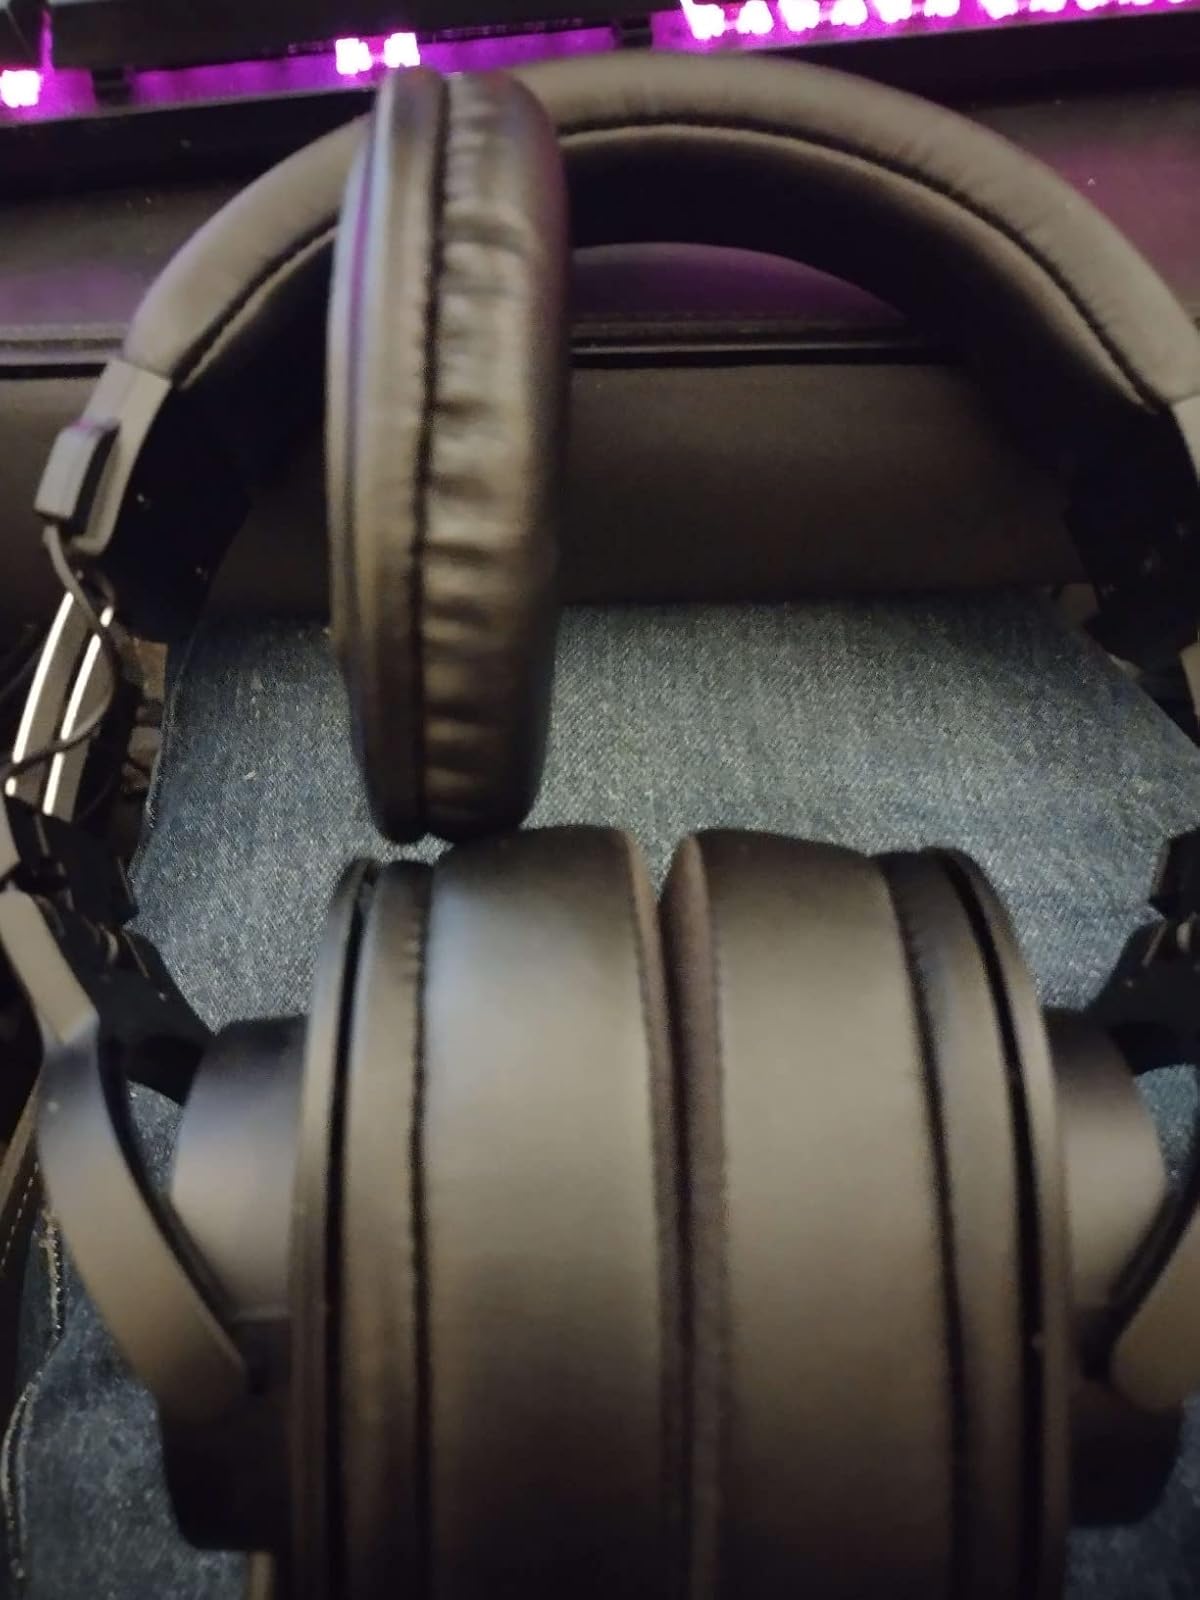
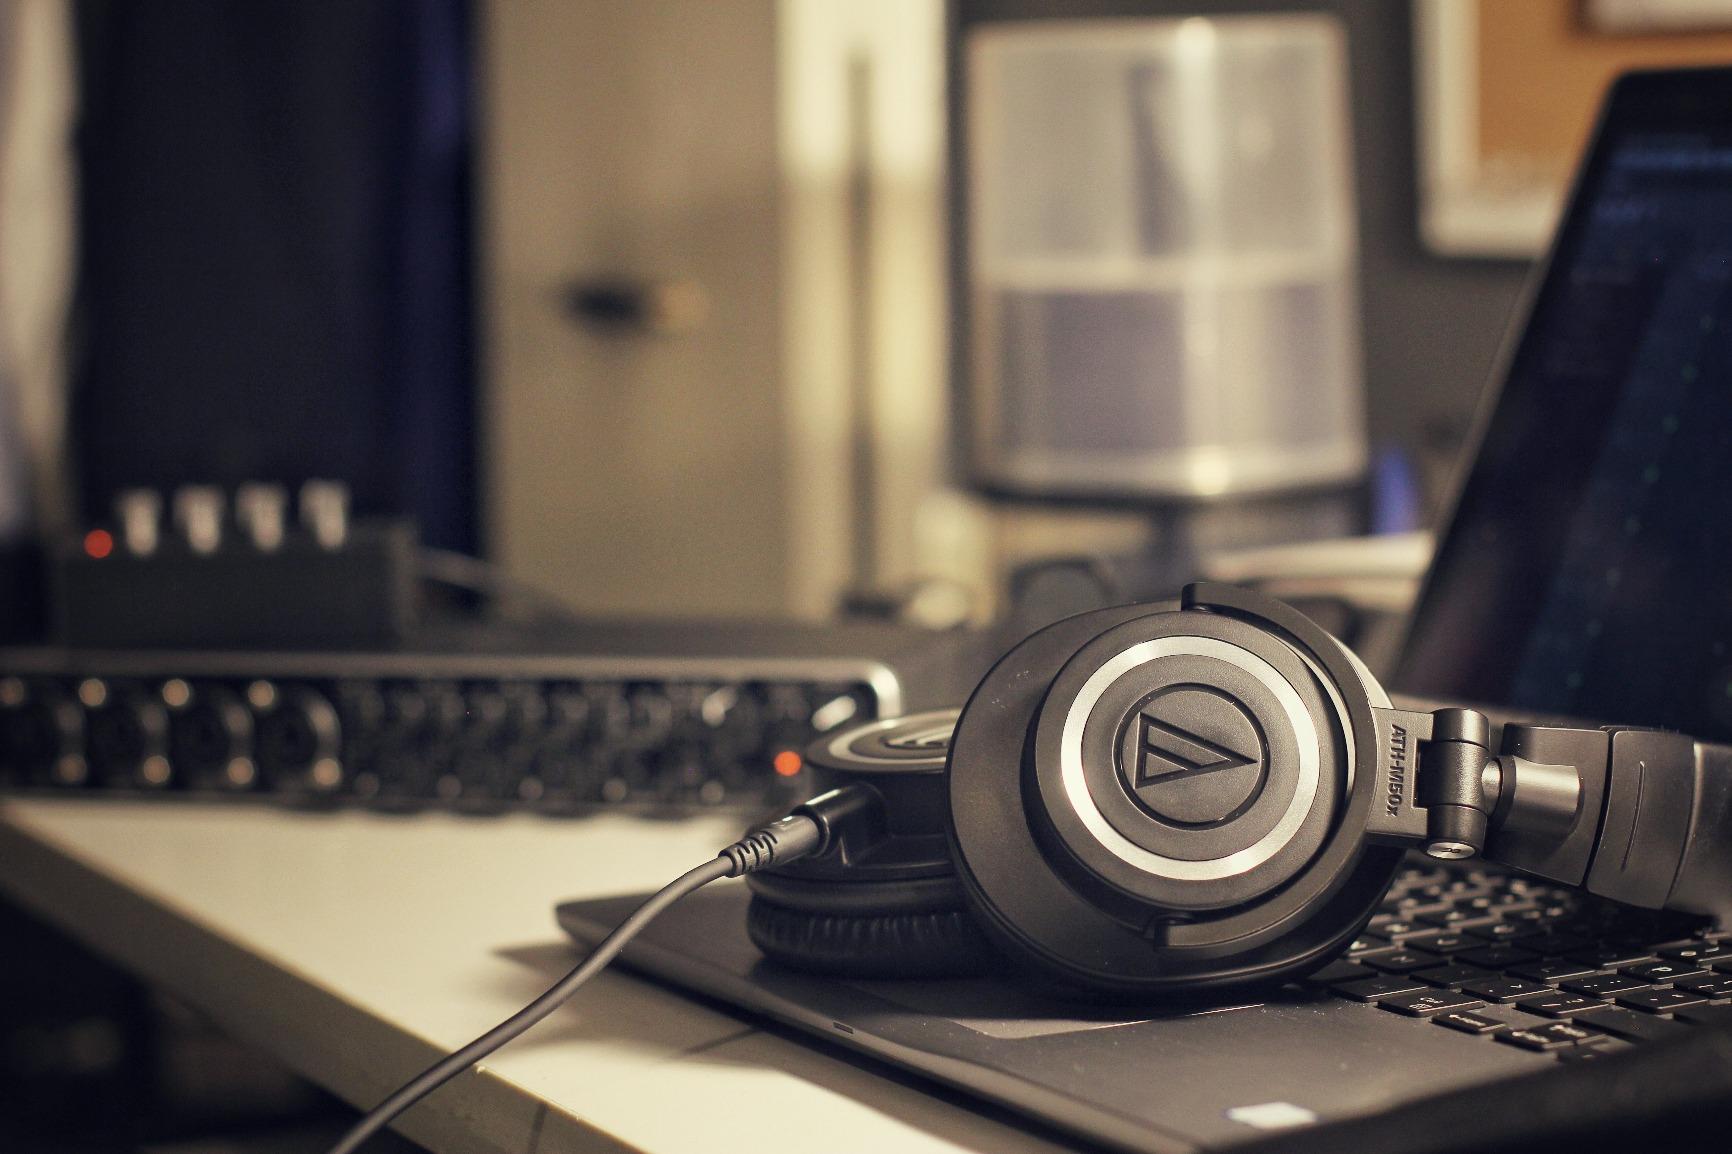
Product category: headphones
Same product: no